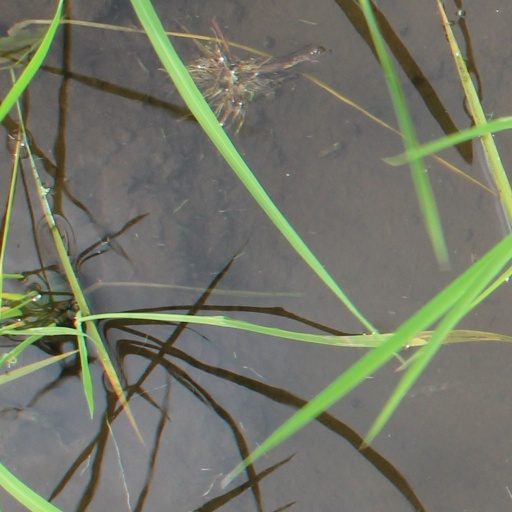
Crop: rice